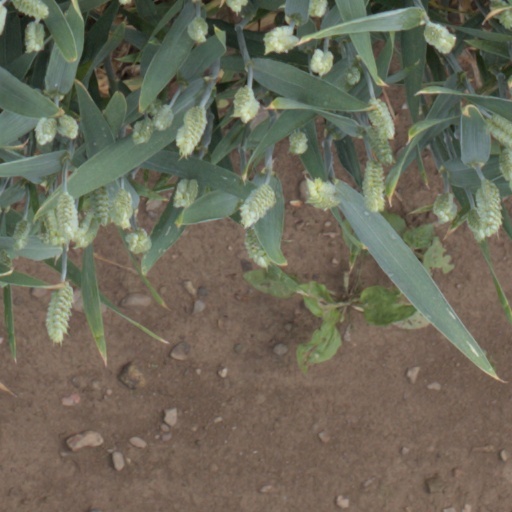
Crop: wheat